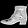
Label: Ankle boot